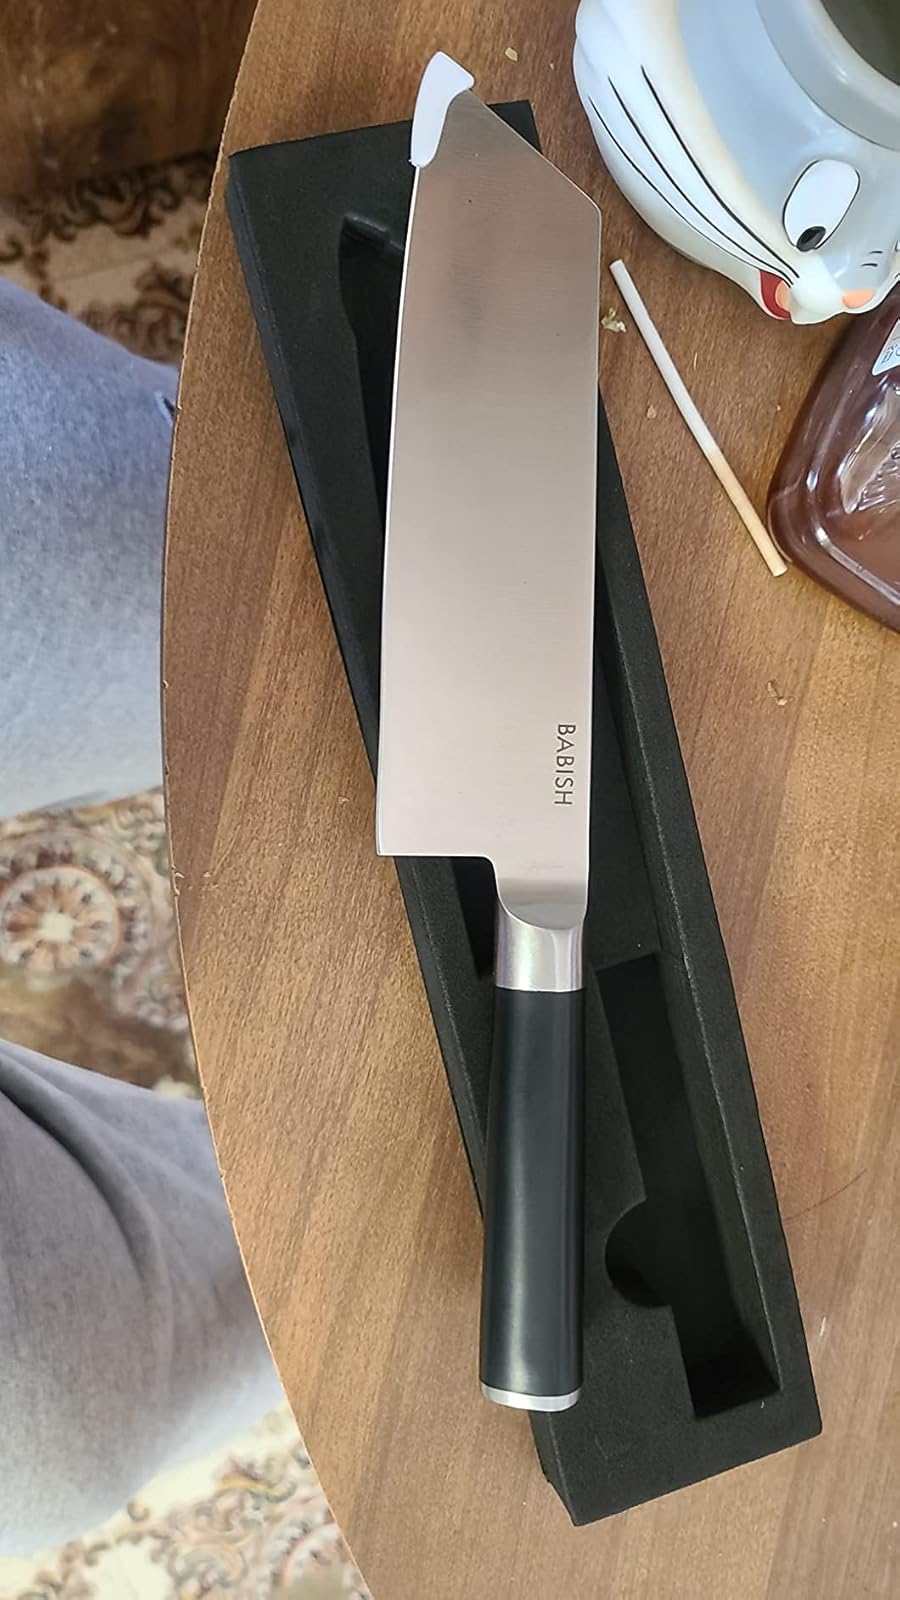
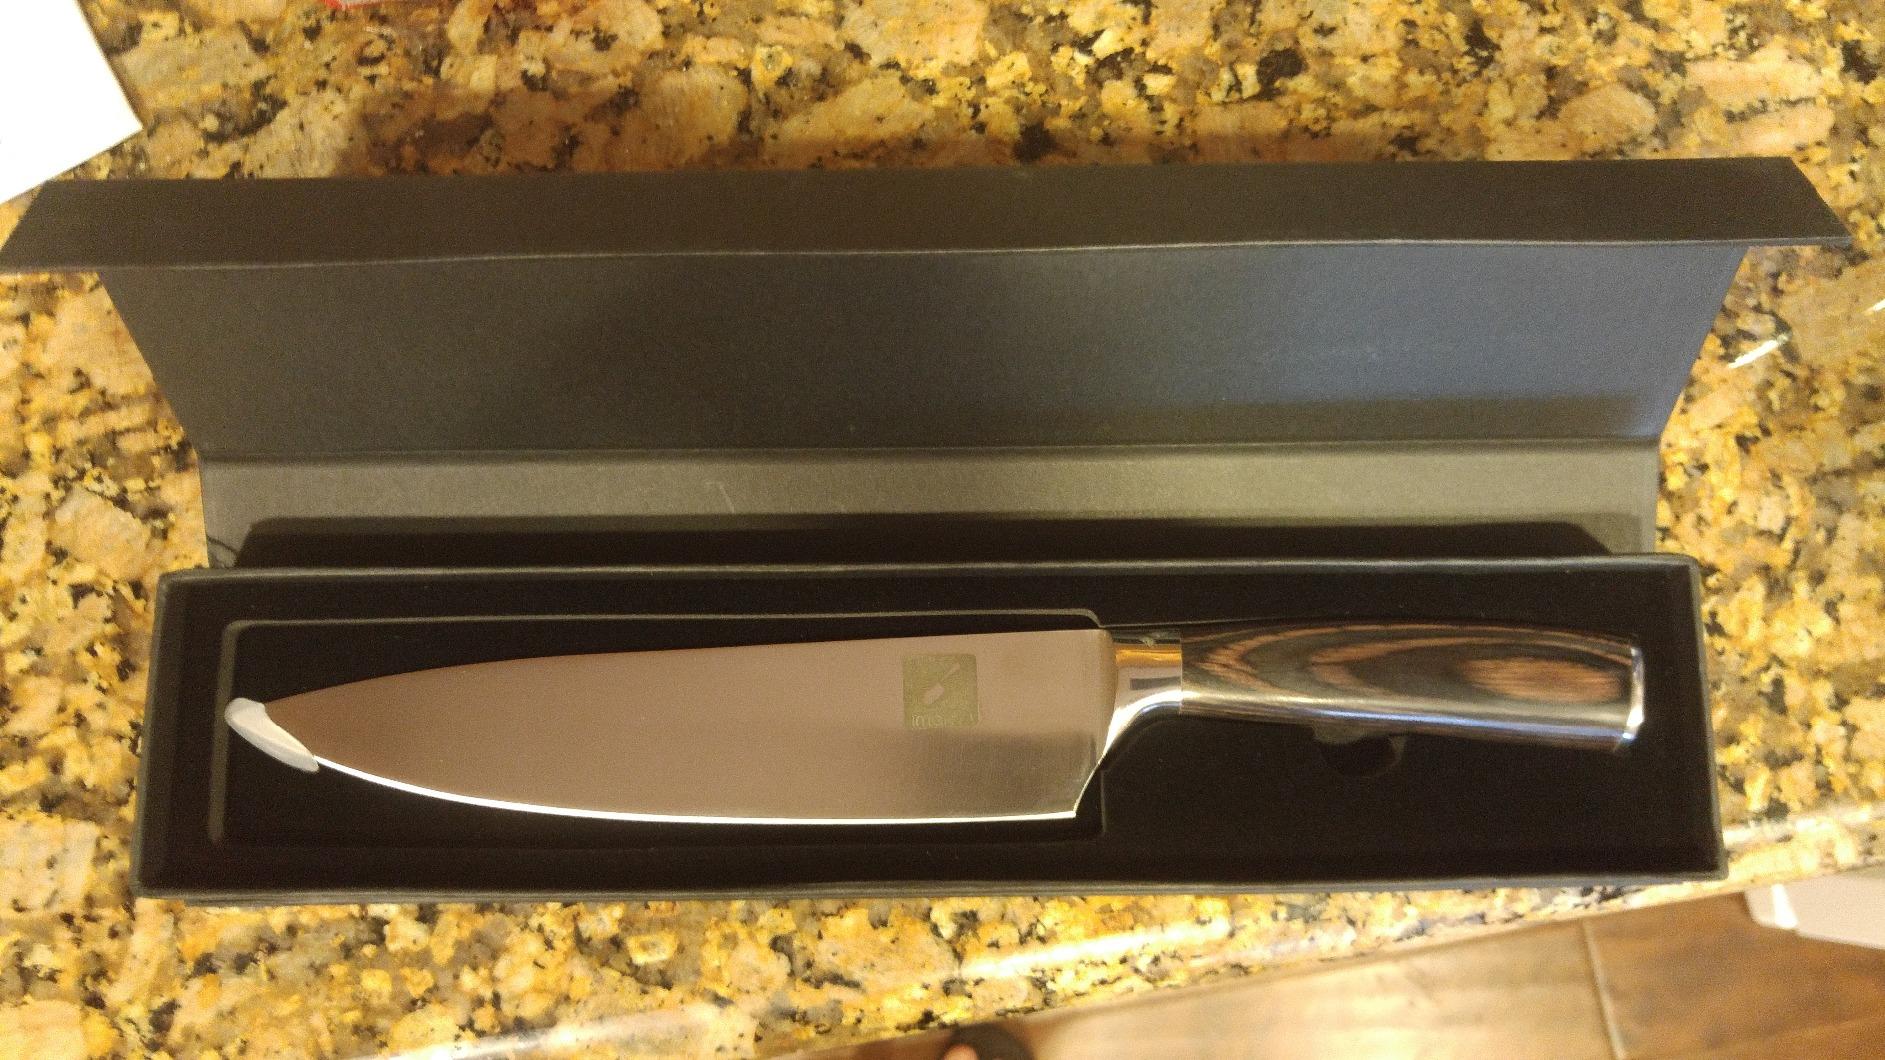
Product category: items_knife
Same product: no